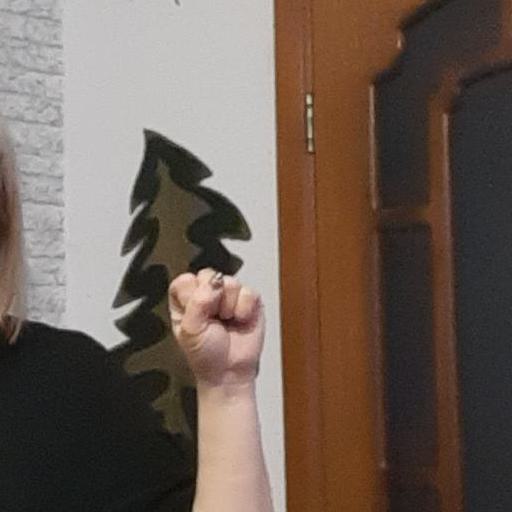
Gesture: fist